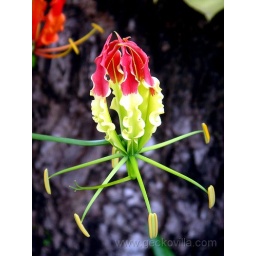
A stunning flower growing near the base of an old tree at Gecko Villa.